Richard Arnest

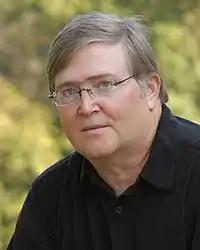
Richard Arnest

Arnest received degrees in music composition from the University of Hawaiʻi at Mānoa in 1972 and the University of Cincinnati College-Conservatory of Music in 1986. While pursuing his degrees, he composed and performed.